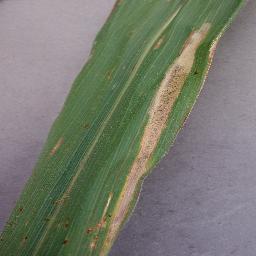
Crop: corn
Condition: (maize)_northern_blight